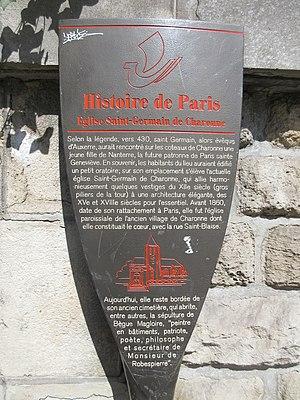
Panneau Histoire de Paris
Les panneaux « Histoire de Paris » sont des panneaux d'information installés dans les rues de Paris devant certains des monuments parisiens.
L'église Saint-Germain de Charonne un édifice religieux du 20ᵉ arrondissement de Paris.